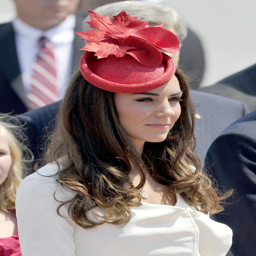
noble person wore this hat .